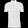
Label: T - shirt / top